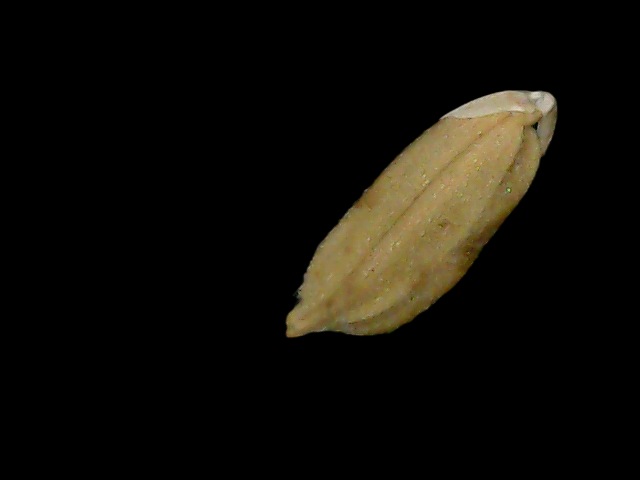
Rice variety: Bd76